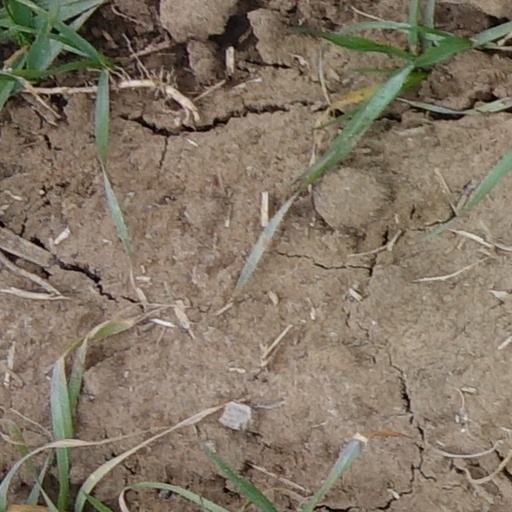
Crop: wheat